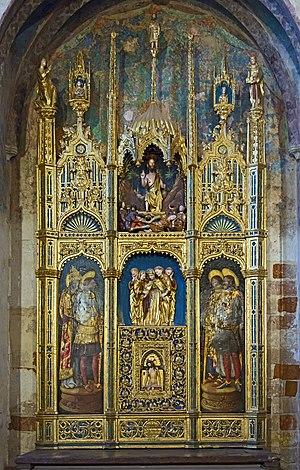
L'église Saint-Zacharie est un édifice religieux de Venise en Italie situé dans le Sestiere de Castello, non loin de la place Saint-Marc.
Giovanni d'Alemagna est un peintre d'origine allemande qui a été actif en Italie pendant la Renaissance italienne.